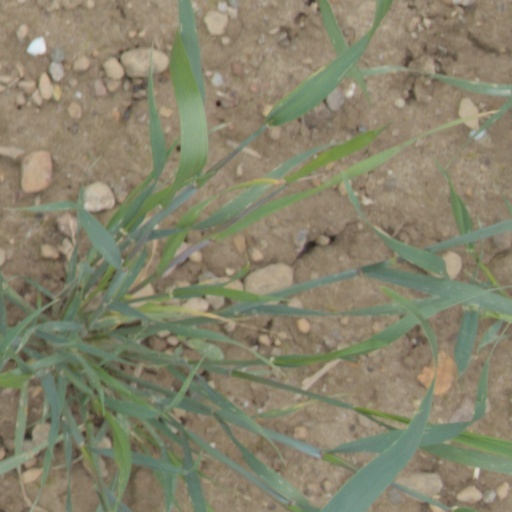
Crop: wheat